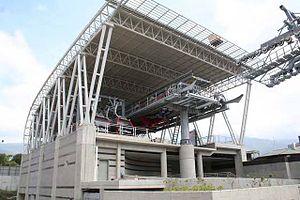
Metrocable est un système de télécabines installé par la ville Vénézuelienne de Caracas, pour permettre d’accéder aux quartiers les moins développés de la commune. Il fait partie du réseau du métro de Caracas.